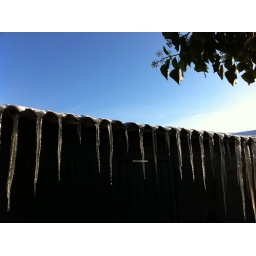
Roof of barn of neighbour (the cows are in there...).